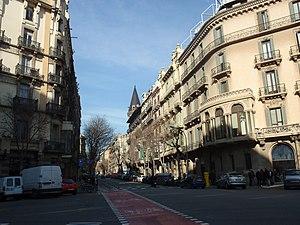
cr. Ali Bey et 1 cr. Girona 2. Vue vers le cr. Girona. Architecte Enric Sagnier et Villavecchia 1898. Immeuble résidentiel de style éclectique.